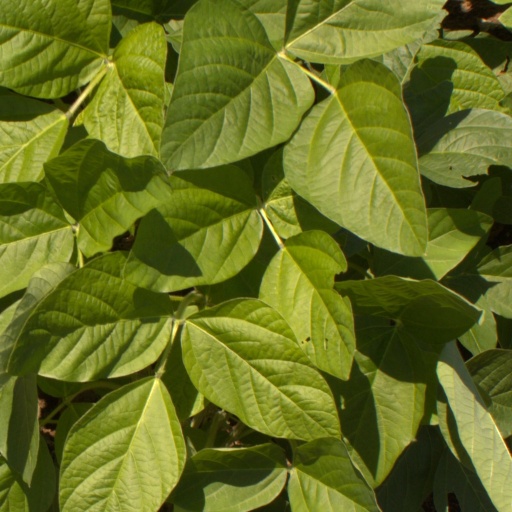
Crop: soybean